John Wojnowski

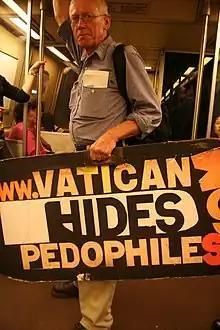
Wojnowski on the Washington Metro Red Line in 2007

Since thousands of commuters pass the traffic signal at the Vatican embassy each day, Wojnowski's protest is familiar to many Washington, D.C. and Maryland residents. The initial reaction to Wojnowski was somewhat hostile with many passing motorists yelling curses and some even physically threatening him. He reports that at one point his sign was ripped from his hands, thrown in the back of a pickup truck and stolen. However, media focus on the Catholic sex abuse scandal has sometimes led to a more supportive reaction.